Madras Presidency

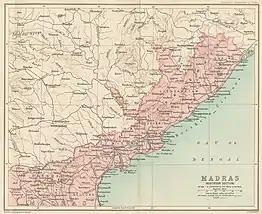
Madras province (North), 1909

In 1937, the Indian National Congress was elected to power in the Presidency of Madras for the first time. Chakravarti Rajagopalachari was the first chief minister of the presidency to come from the Congress party. He successfully enacted the Temple Entry Authorization and Indemnity Act and introduced both prohibition and sales taxes in the Madras Presidency. His rule is largely remembered for the use of Hindi being made compulsory in educational institutions, a measure which made him highly unpopular as a politician and sparked widespread Anti-Hindi agitations, which led to violence in some places. Over 1,200 men, women, and children were jailed for their participation in such Anti-Hindi agitations while Thalamuthu and Natarasan died during the protests. In 1940, ministers of the Congress party resigned in protest over the Government of India's declaration of war on Germany without their consent. The Governor of Madras, Sir Arthur Hope, took over the administration and the unpopular law was eventually repealed by him on 21 February 1940.